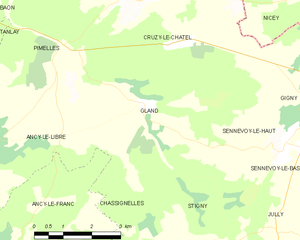
Carte des communes françaises Gland